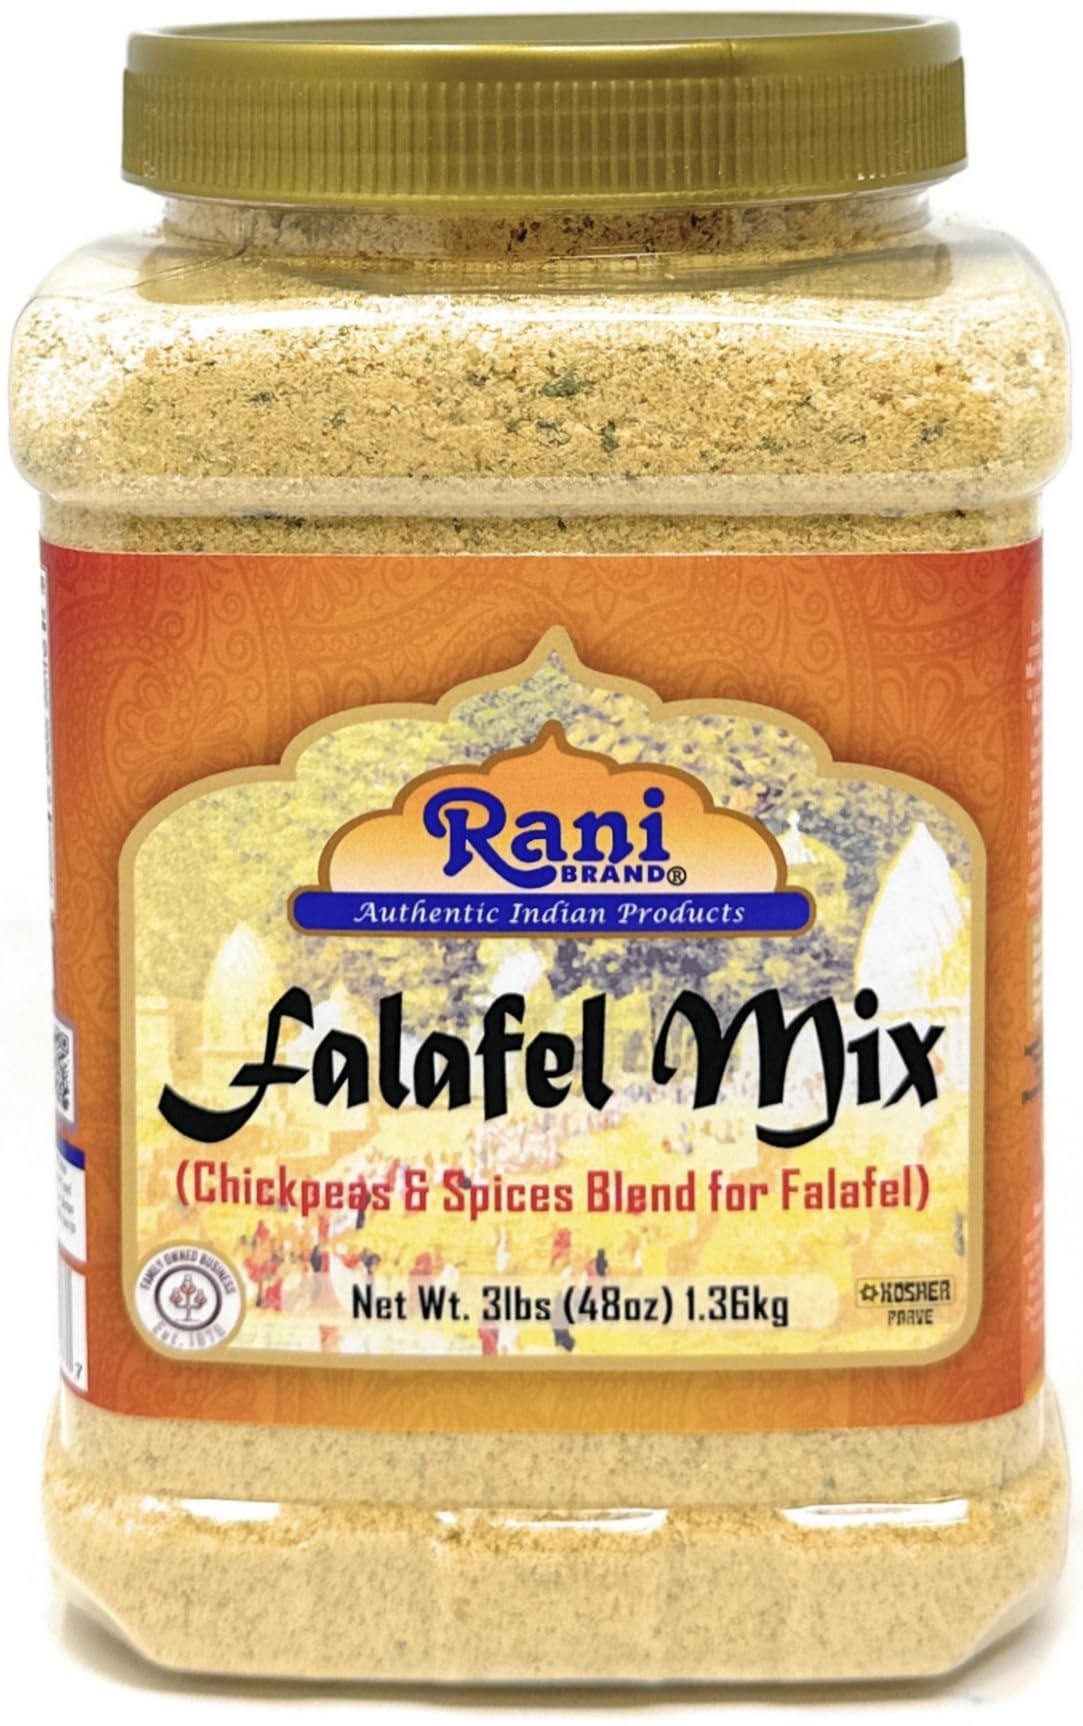
Item Name: Rani Falafel Mix (Chickpeas & Spices Blend for Falafel) 48oz (3lbs) 1.36kg PET Jar ~ Gluten Friendly | NON-GMO | Kosher | Product of USA
Bullet Point 1: You'll LOVE our Falafel Mix by Rani Brand--Here's Why:
Bullet Point 2: ❤️Now KOSHER! Non-GMO, No Preservatives, Vegan, and Gluten Friendly.
Bullet Point 3: ❤️Our Rani Falafel Mix is a convenient way of creating Falafel at home without the need to soak and grind chickpeas or fava beans from scratch!
Bullet Point 4: ❤️Packed in resealable PET Jar. Rani is a USA based company selling spices for over 40 years, buy with confidence!
Bullet Point 5: ❤️ Net Wt. 48oz (3lbs) 1.36kg. Product of USA.
Product Description: Looking for a delicious and easy-to-prepare meal option? Look no further than Rani Falafel Mix! made with high quality ingredients, our mix is perfect for anyone looking to create a tasty, Middle Eastern-inspired dish at home. Made with a blend of chickpea flour, spices, and herbs, our mix is vegan-friendly and packed with protein and fiber. It is mixed with water and formed into small balls or patties, then fried or baked until crispy on the outside and tender on the inside. Falafel is often served in pita bread with vegetables and variety of sauces. Whether you're a seasoned cook or a beginner, our Falafel Mix is the perfect choice.
Value: 48.0
Unit: Ounce

Price: 33.99